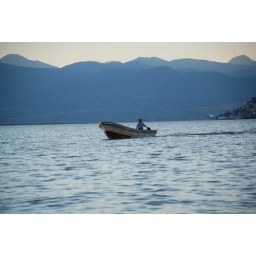
A variety of freshwater fish with snow white flesh that is only found in this Michoacan lake.